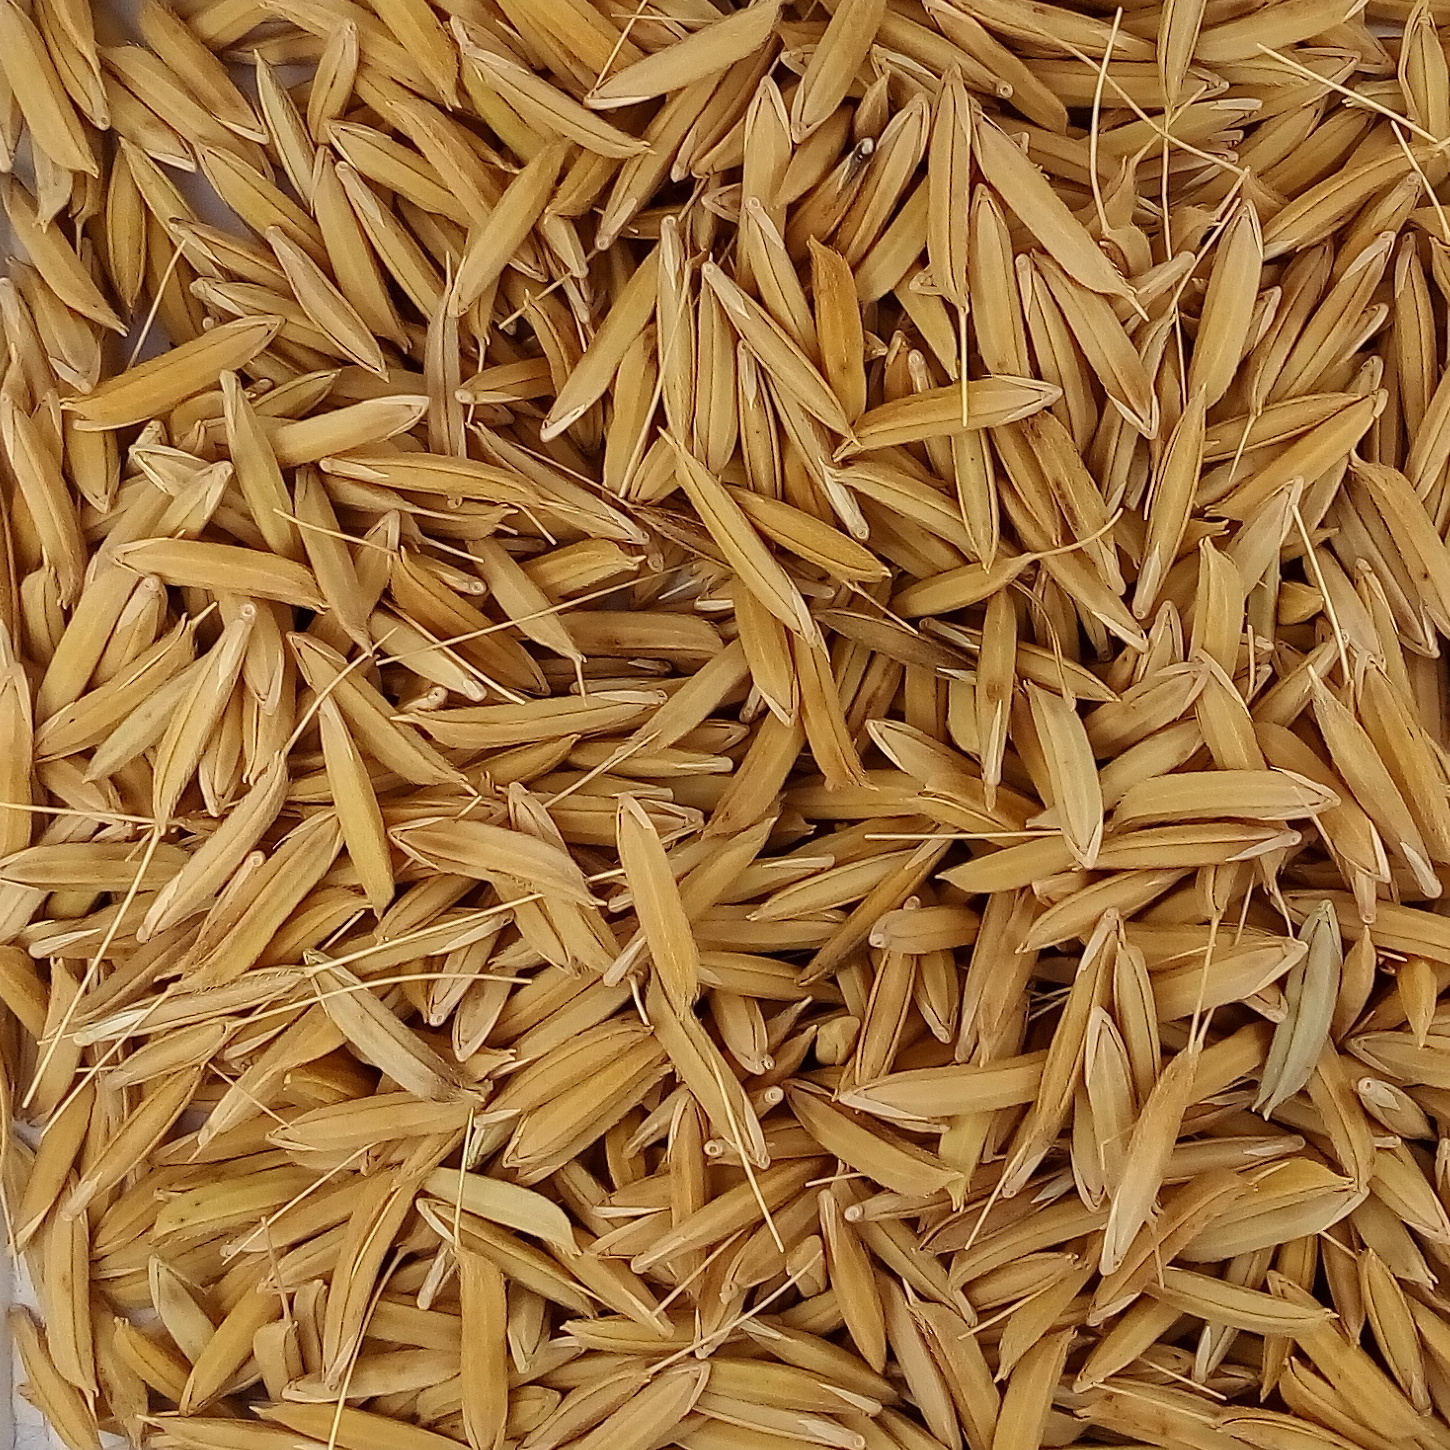
Rice seed variety: 1728